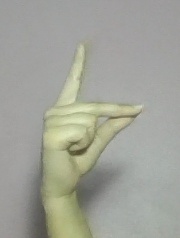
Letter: ta